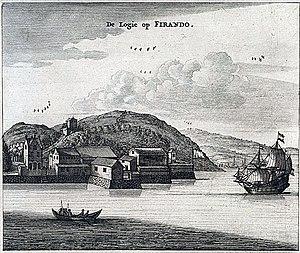
William Adams, aussi connu au Japon sous les noms de Anjin-sama et Miura Anjin, était un navigateur anglais qui a vécu au Japon où il est devenu samouraï. On pense que c'est le premier Anglais qui soit jamais allé au Japon.
Les VOC Opperhoofden au Japon sont les négociants en chef de la Compagnie néerlandaise des Indes orientales au Japon au cours de la période du shogunat Tokugawa, aussi connue sous le nom époque d'Edo.